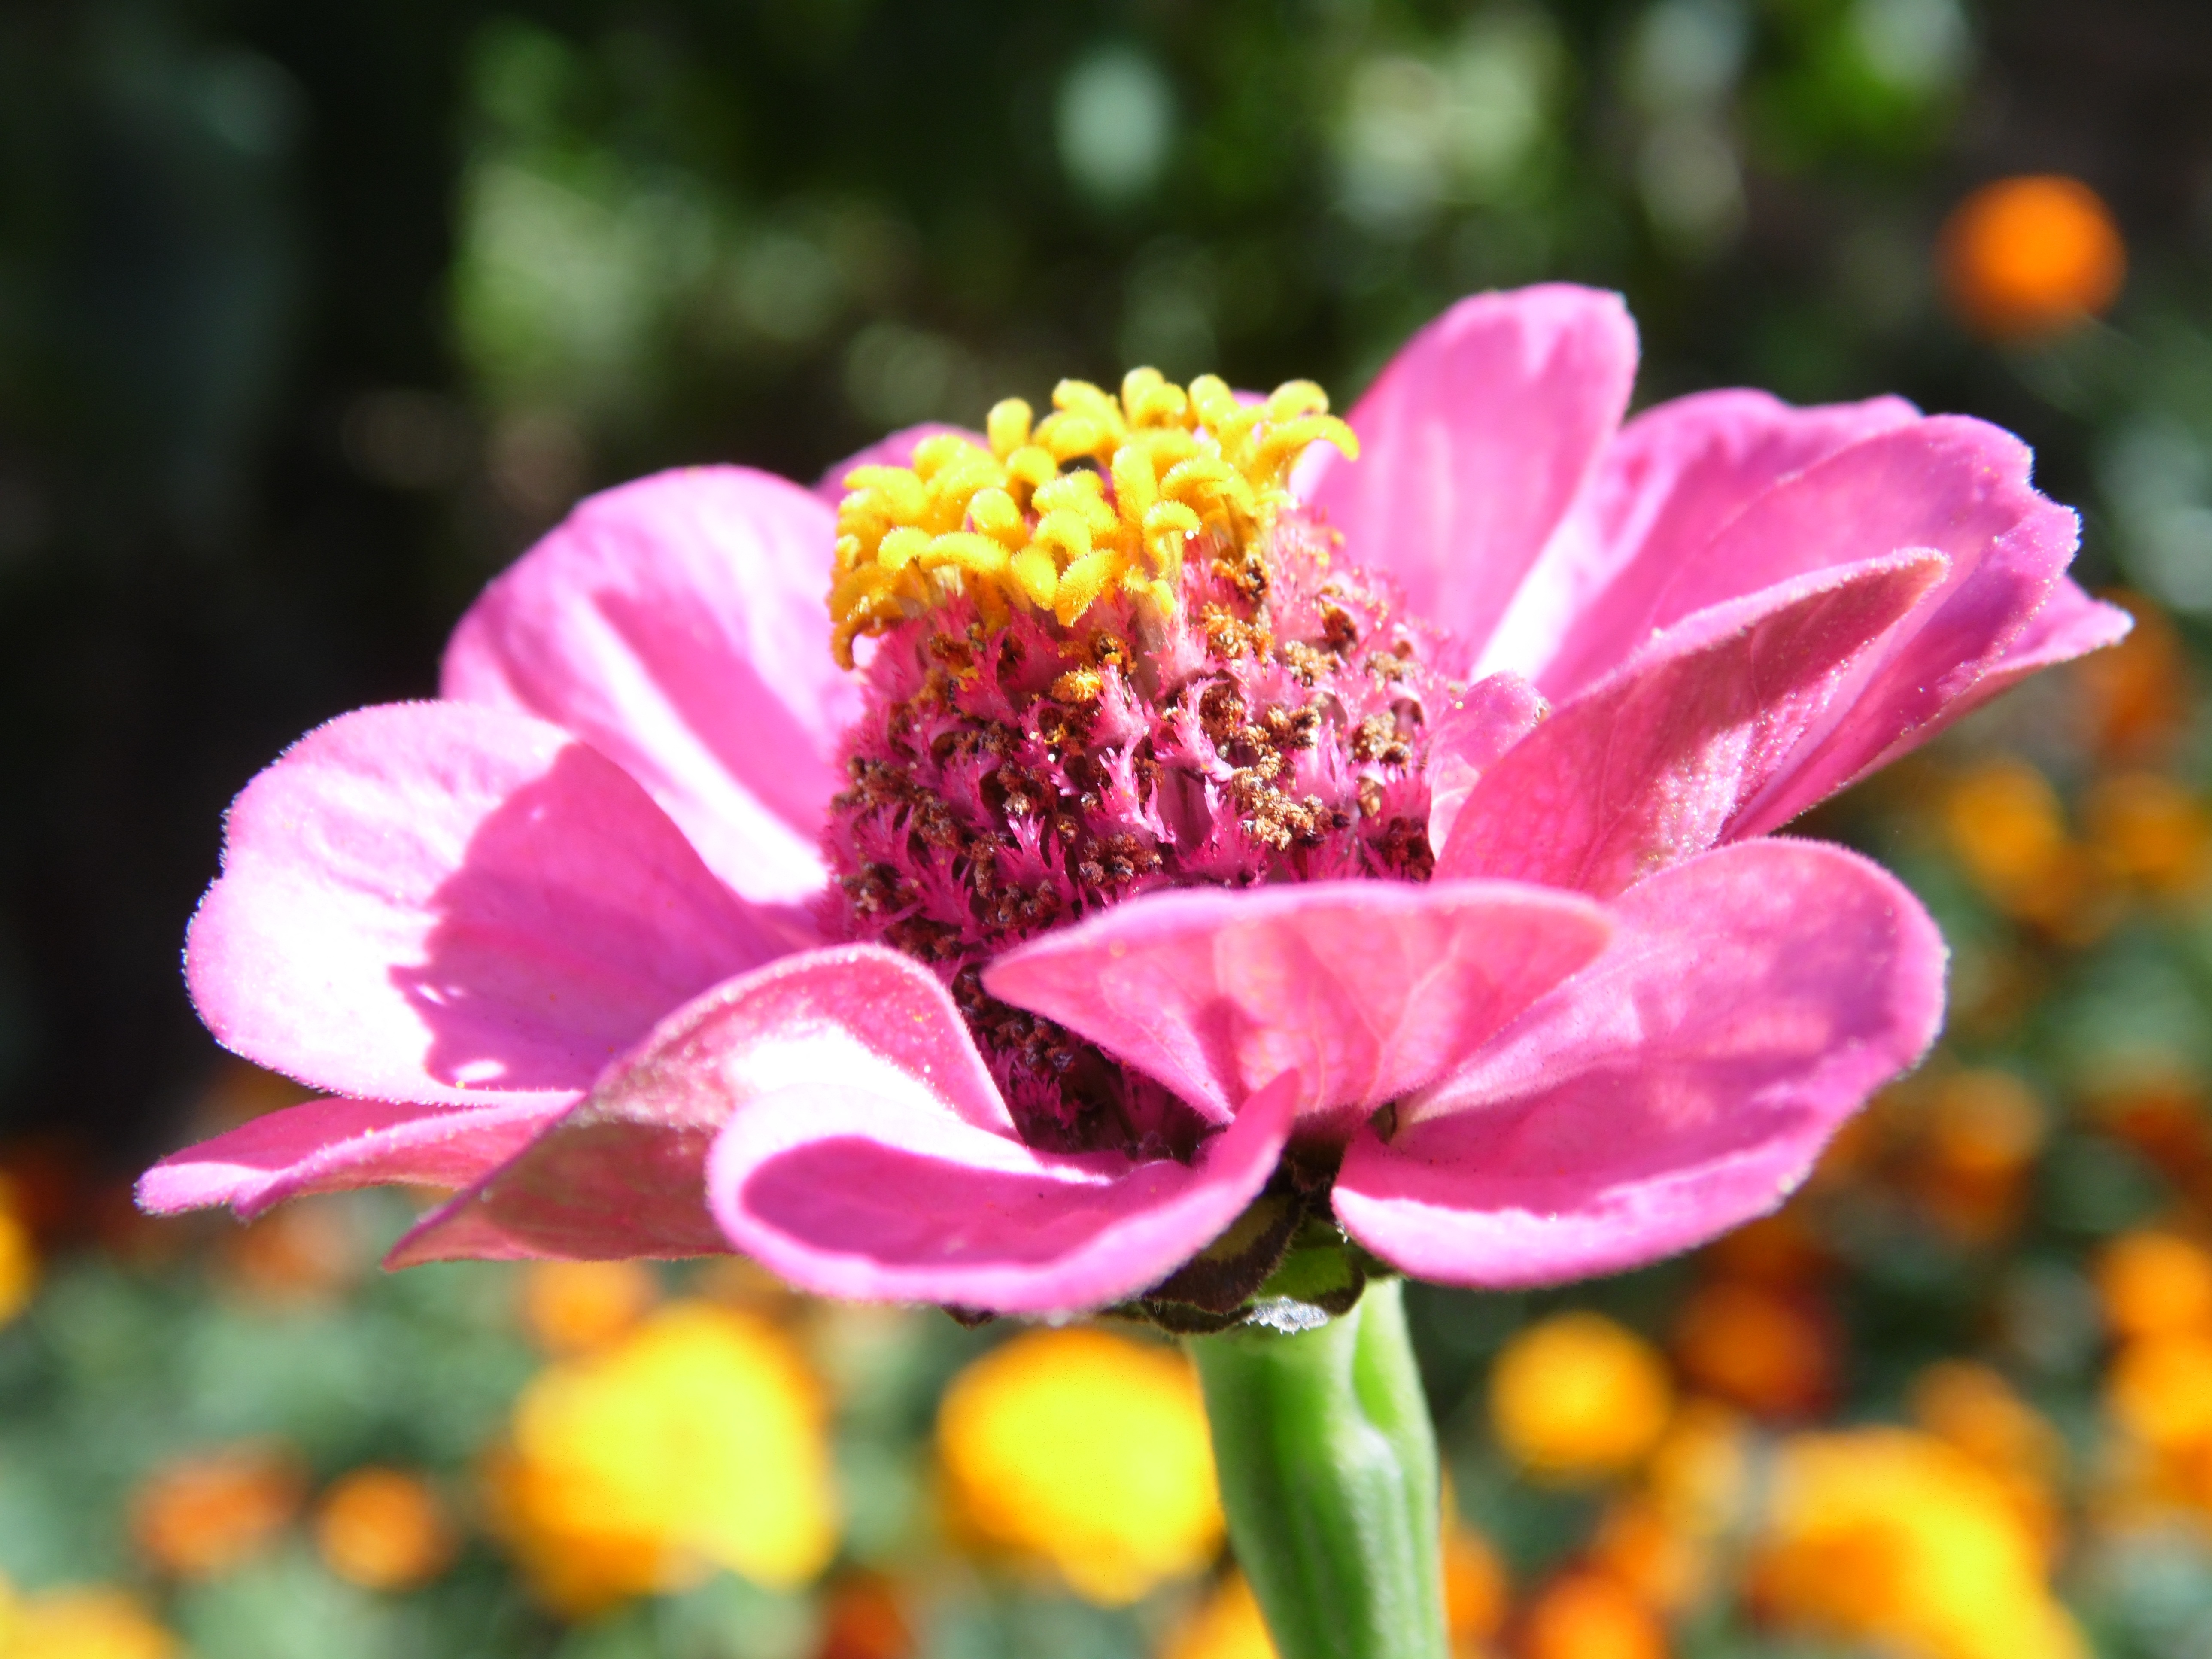
nature, blossom, plant, flower, petal, bloom, summer, botany, closeup, flora, wildflower, flowers, beautiful, peony, pink flower, macro photography, summer flowers, garden flowers, garden flower, beautiful flower, flowering plant, beautiful flowers, annual plant, land plant